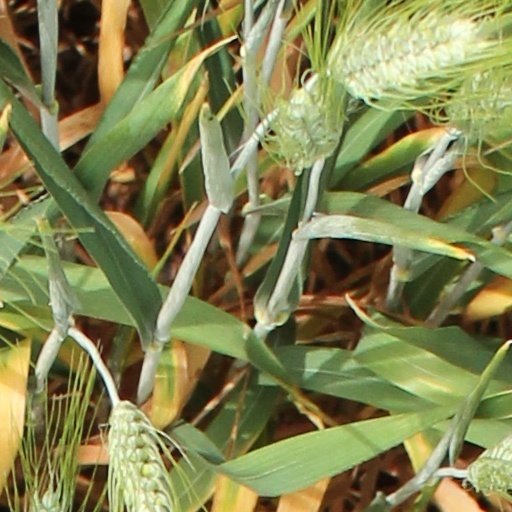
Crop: wheat